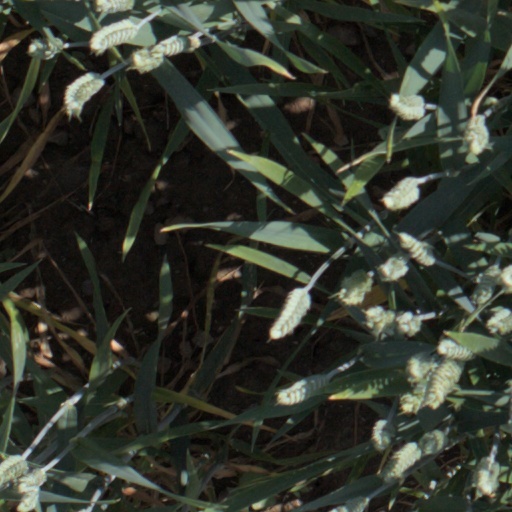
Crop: wheat